Adana Demirspor

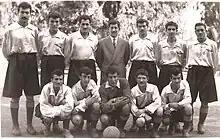
Football team in early 1940s was formed from railway workers

Adana Demirspor joined the Adana Football League in 1941. The league, which also known as Çukurova League, was founded as a first-tier semi-professional league in 1924 consisting clubs from Adana, Mersin and later Hatay, Maraş and Malatya Provinces. Adana Demirspor won the league title for the first time at 1942–43 season. ADS won the league title a record of 15 times in 17 seasons from 1942 to 1959.